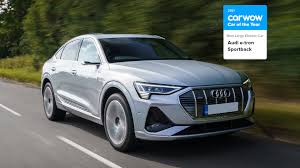
Label: noambulance